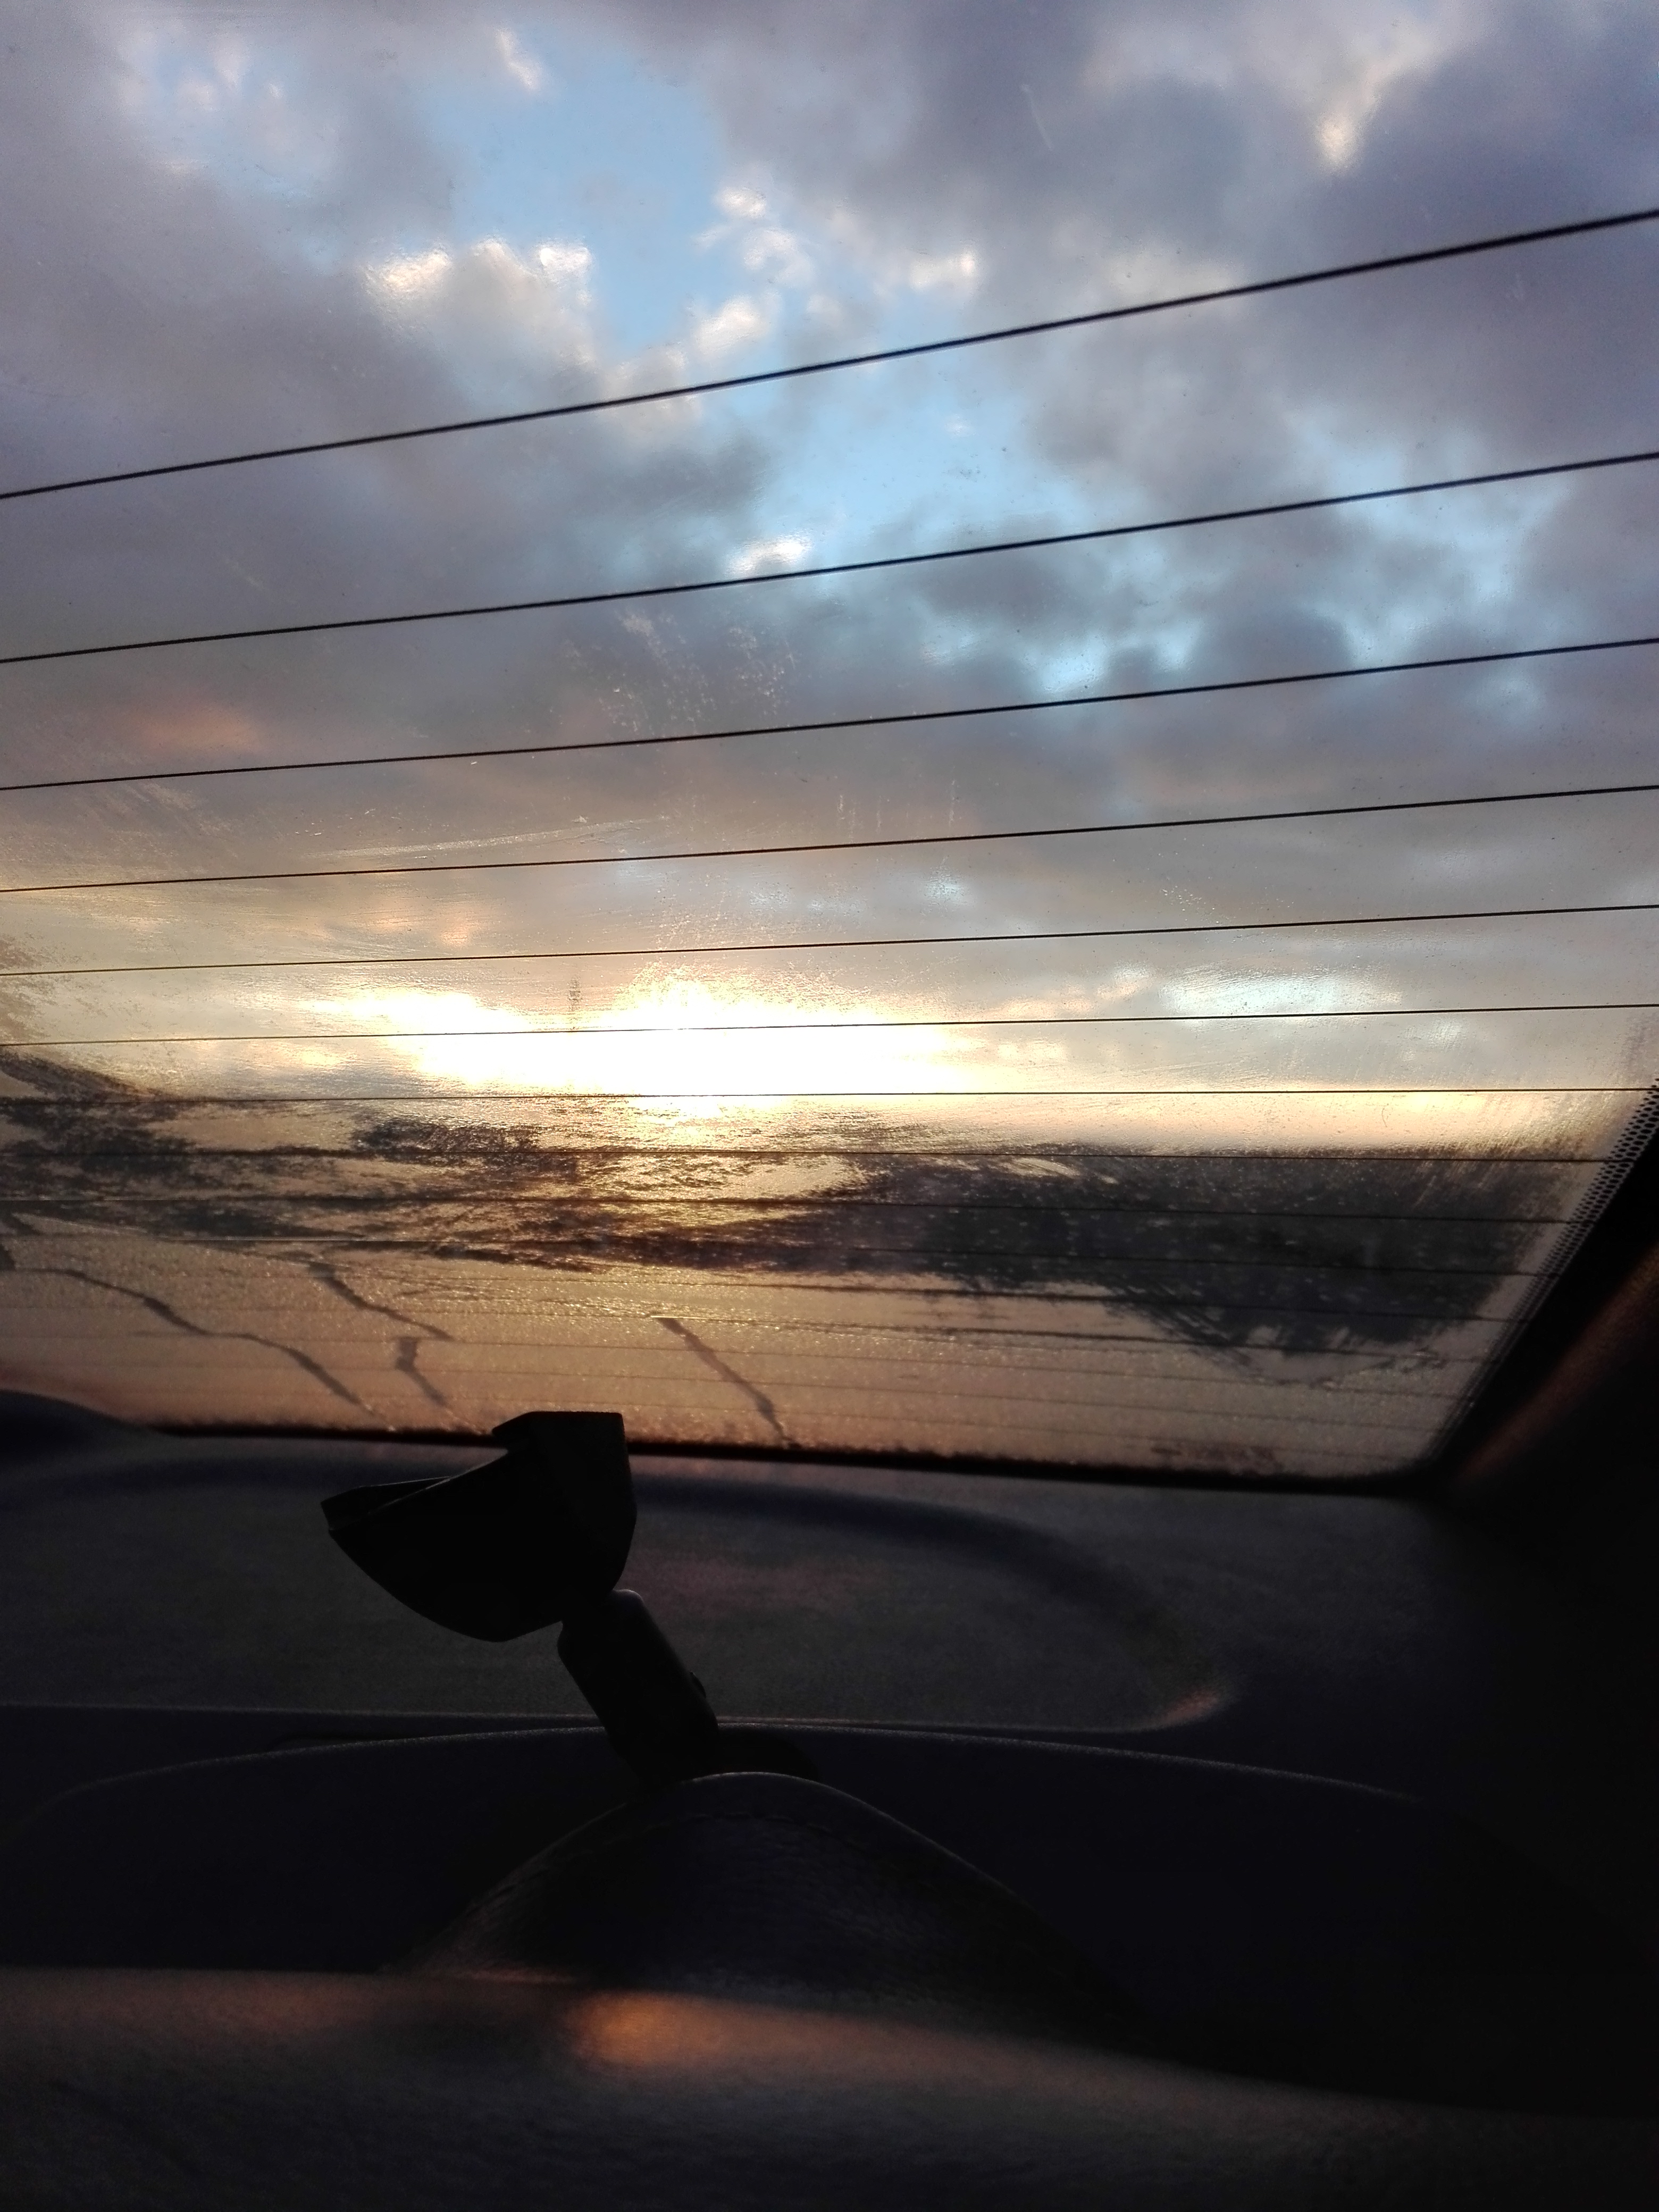
arequipa, sunrise, sky, cloud, sunset, horizon, morning, afterglow, evening, tree, sun, ocean, sunlight, sea, atmosphere, calm, landscape, dusk, photography, vacation, road, meteorological phenomenon, wing